Brigg

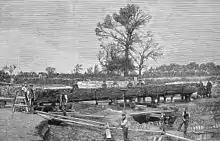
Discovery of Iron Age dugout in 1886.

The area of present-day Brigg has been used for thousands of years as both a crossing point of the Ancholme and for access to the river itself. Prehistoric boats of sewn–built and dugout construction have been found in the town, both dating to around 900 BC. A causeway or jetty also stood on the riverside during the late Bronze Age, although its exact use is uncertain.